Kim Ga-young (actress)

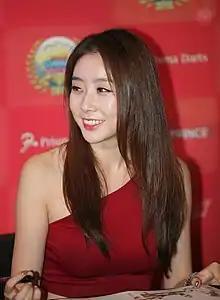
Kim in October 2015

Kim Ga-young (born December 2, 1991) is a South Korean singer and actress. She is best known as a former member of the South Korean girl-group Stellar between 2011 and 2017. She is currently also the manager of her own cafe called "Hartogela" in Itaewon, South Korea.